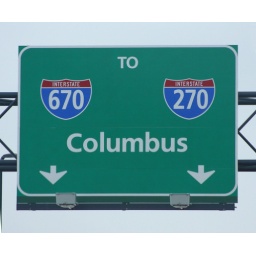
The 670 to 270 Columbus road sign in Columbus, Ohio.